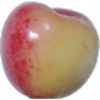
Label: cherry_rainier